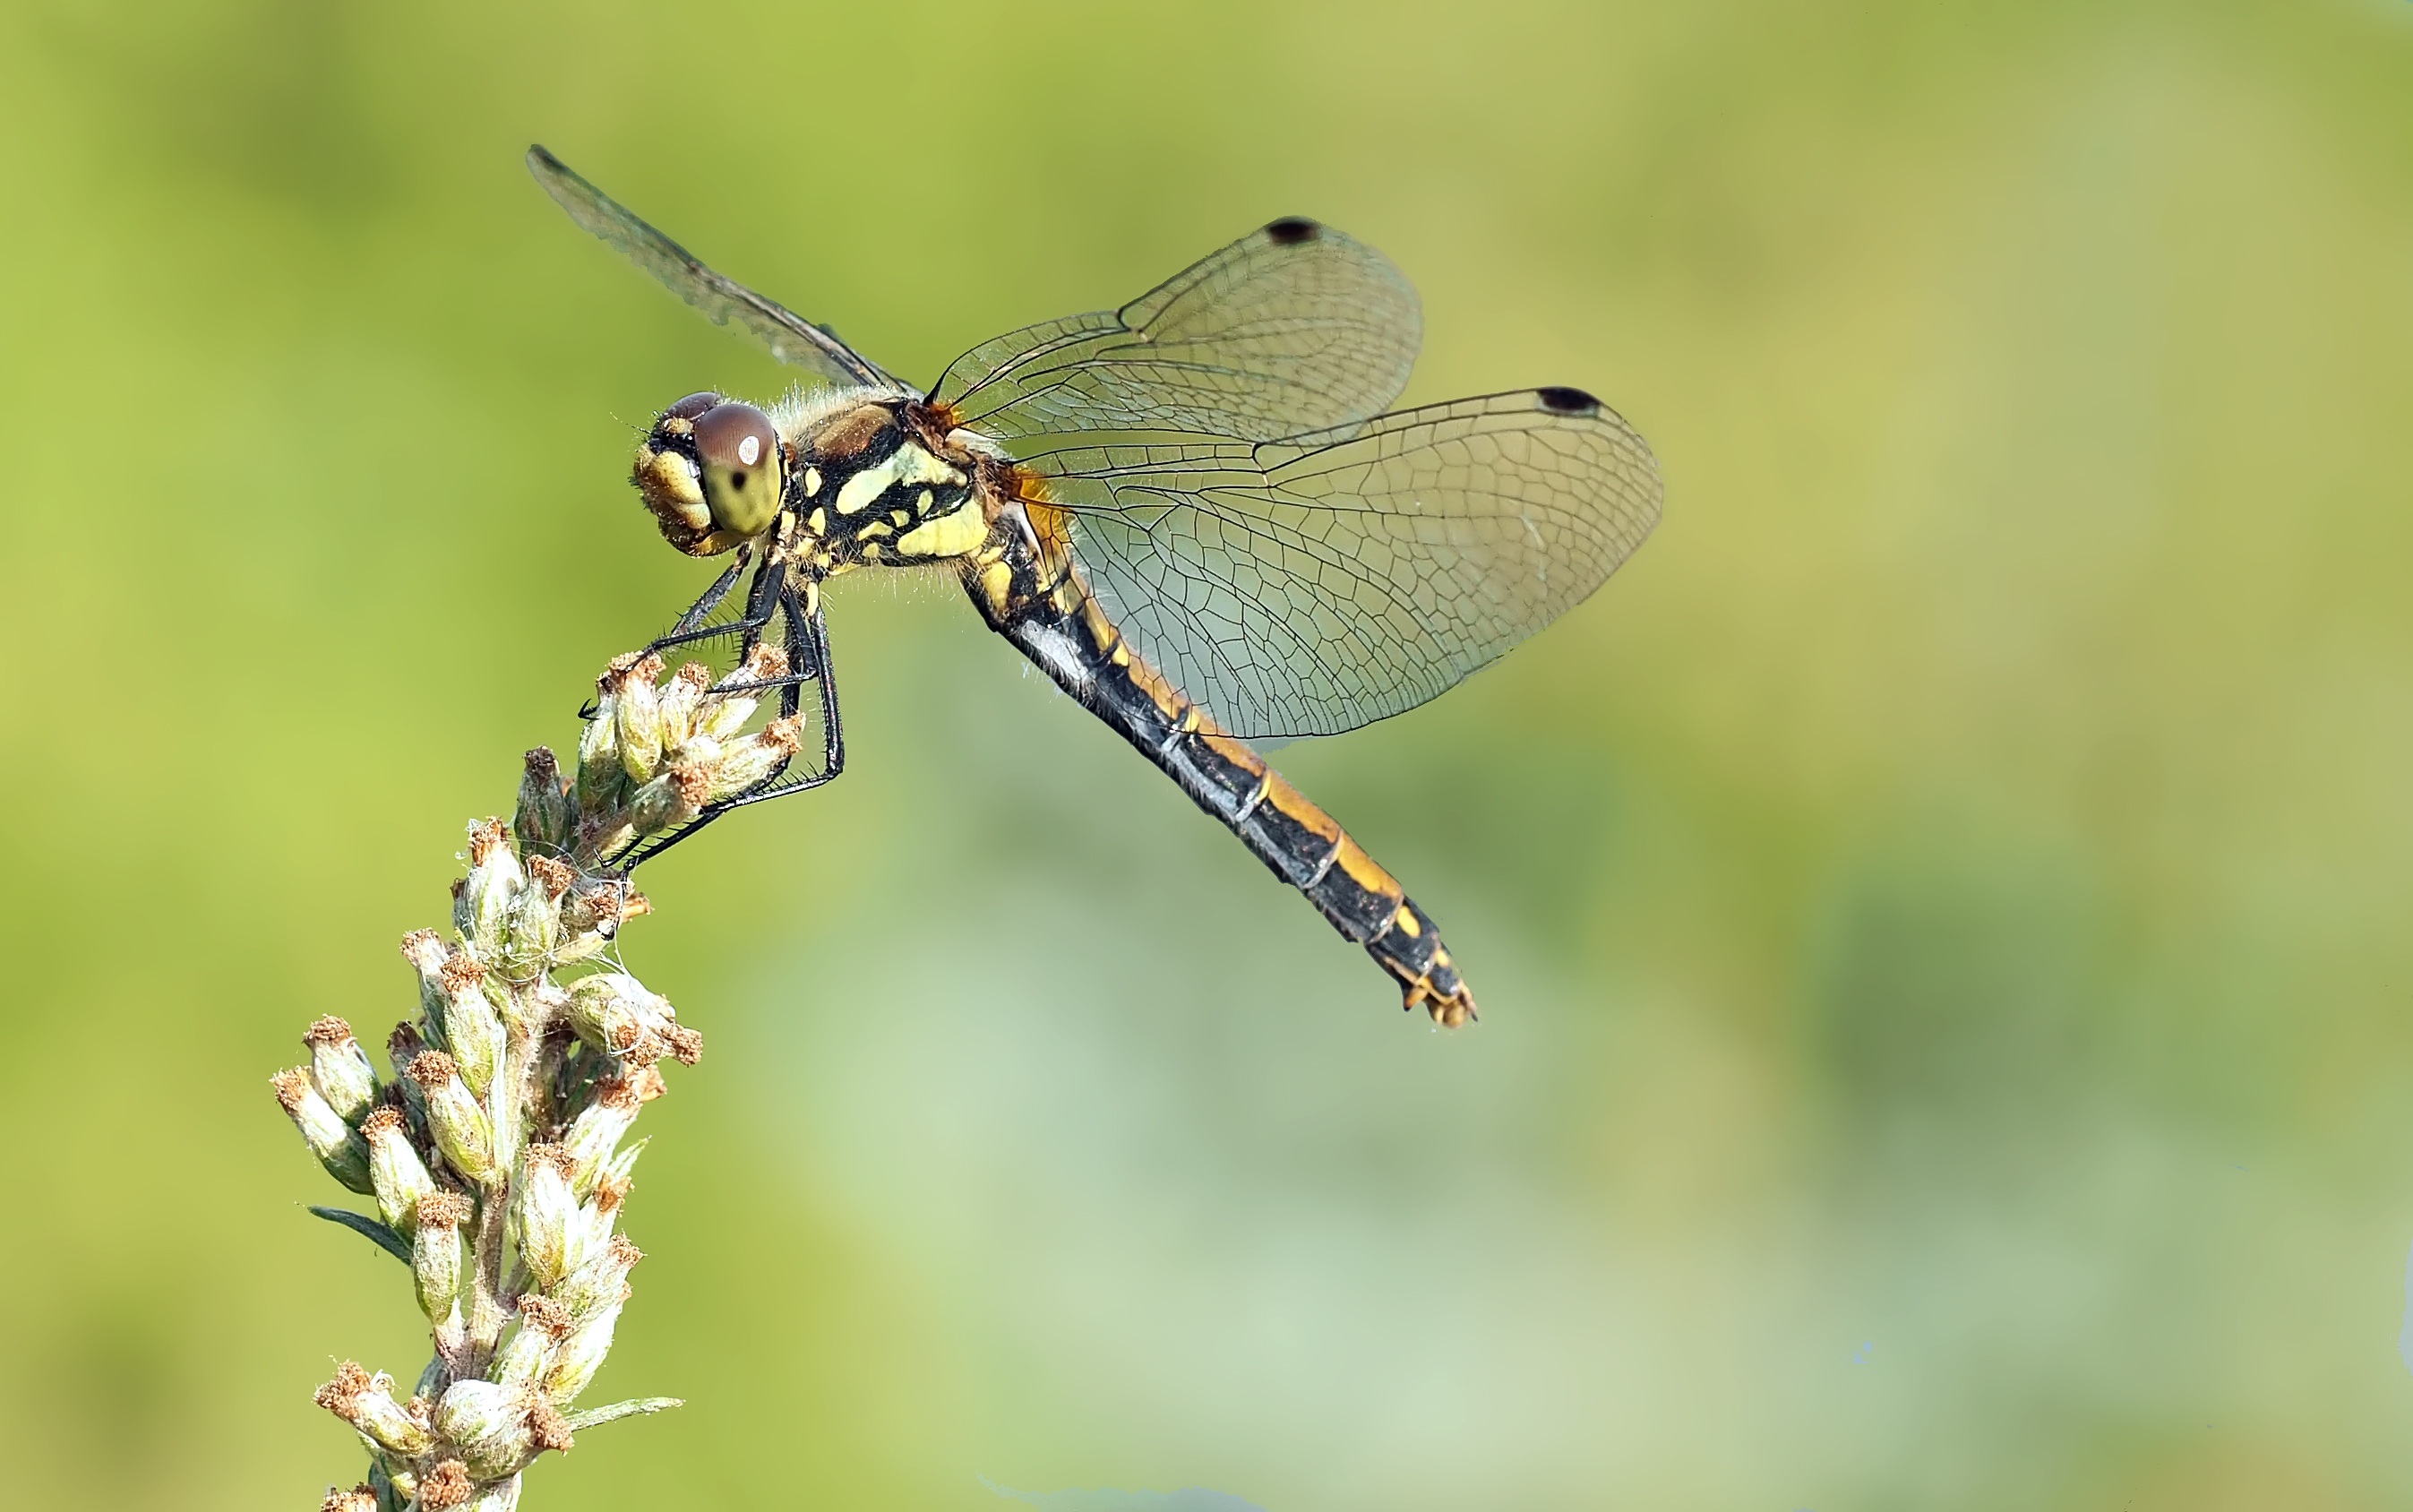
nature, wing, photography, flower, live, insect, fauna, invertebrate, close up, dragonfly, damselfly, macro photography, arthropod, plant stem, dragonflies and damseflies, lycaenid